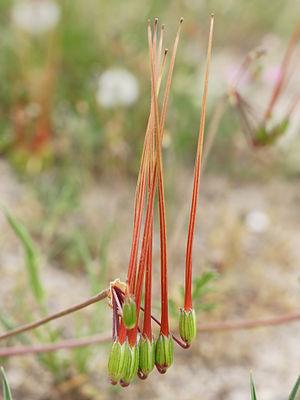
Erodium ciconium, un bec-de-grue photographié à Torre Grande, en Sardaigne (Italie).
La Cigogne blanche est une grande espèce d'oiseaux échassiers de la famille des Ciconiidés. Son plumage est principalement blanc, avec du noir sur les ailes. Les adultes ont de longues pattes rouges et un bec rouge long et droit, et mesurent en moyenne 100 à 115 cm du bout du bec au bout de la queue, avec une envergure comprise entre 155 et 215 cm. Son espérance de vie est de 20 à 30 ans.
L'Érodium bec de Cigogne est une espèce de plante herbacée annuelle de la famille des Geraniaceae.